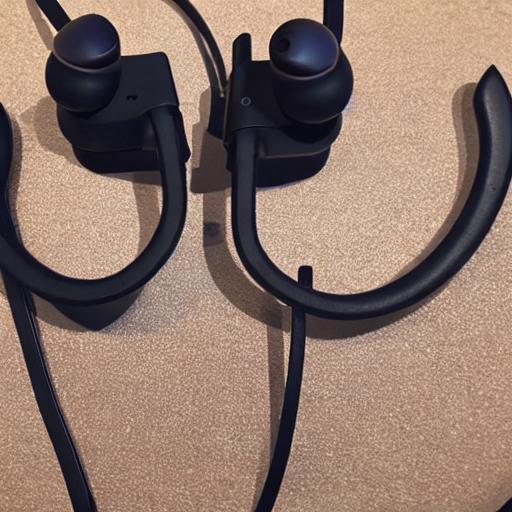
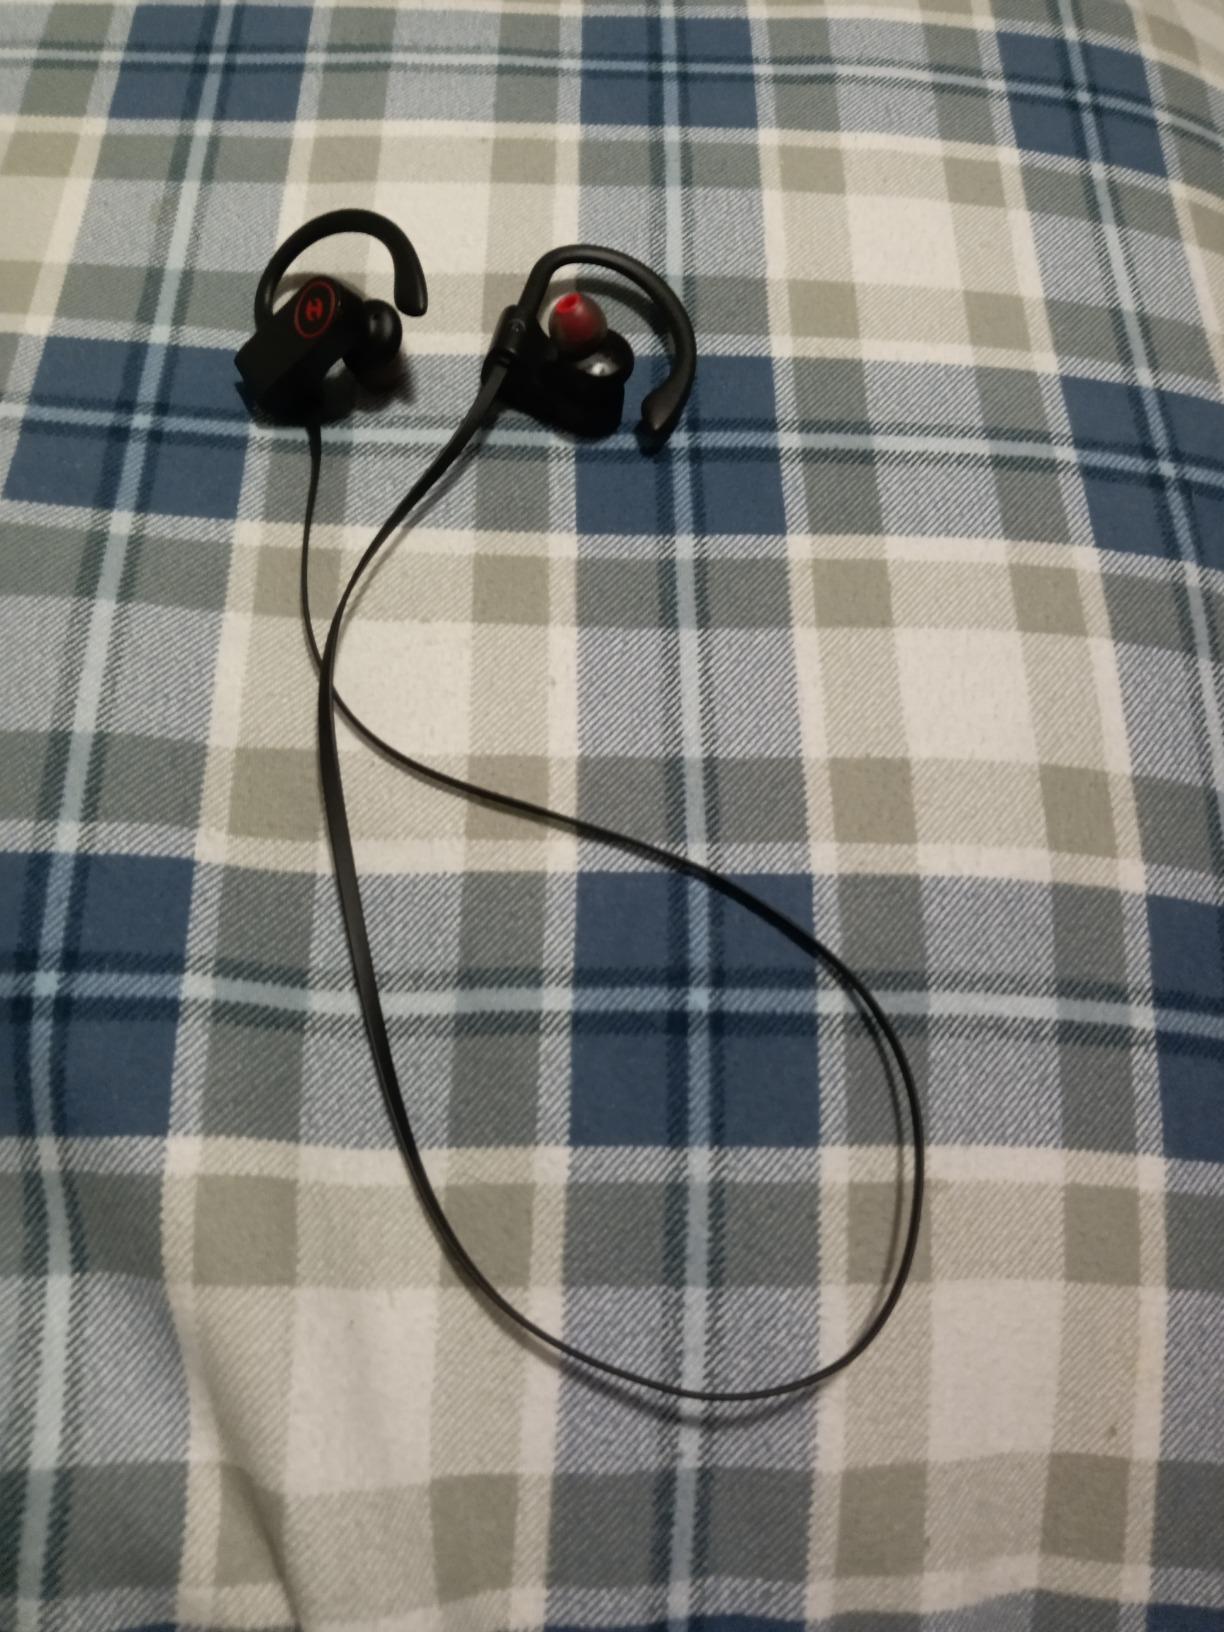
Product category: headphones
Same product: no